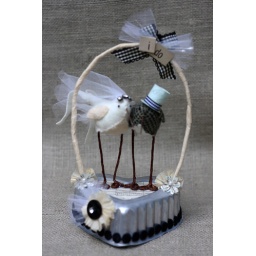
This felted bird cake topper is available at Wedding 101 in Nashville, TN.